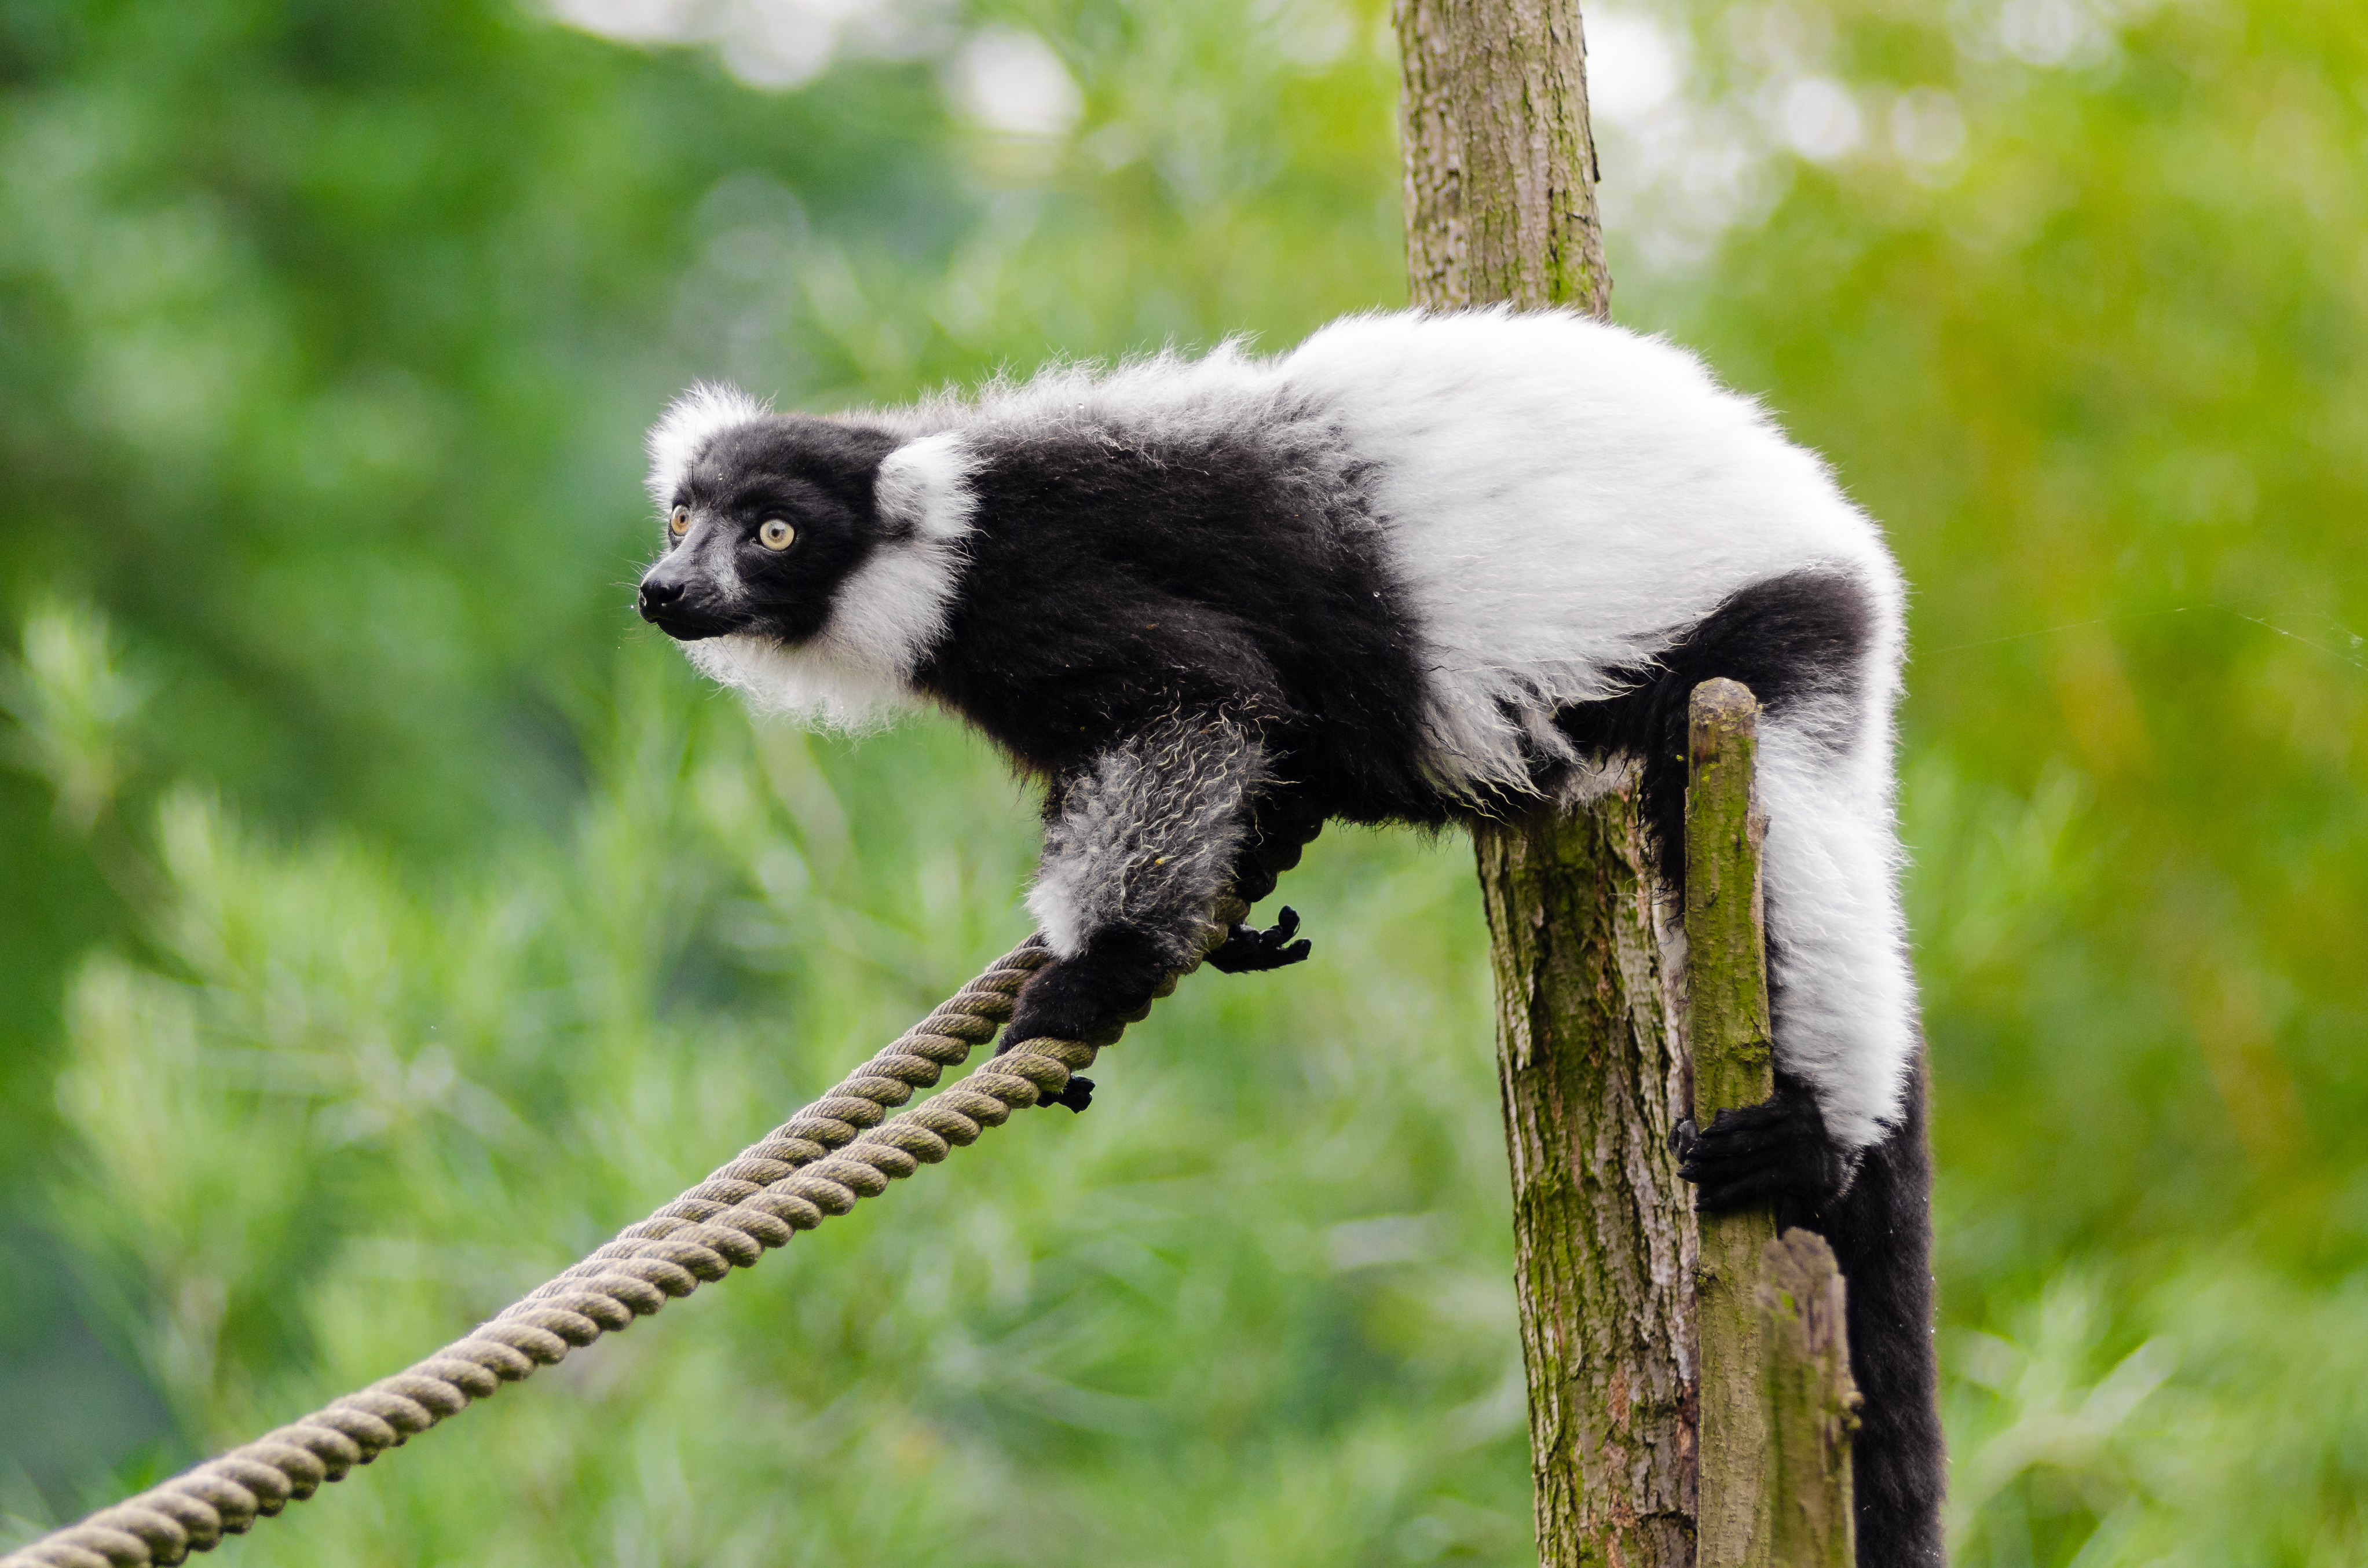
branch, animal, wildlife, zoo, mammal, fauna, primate, gibbon, madagascar, vertebrate, lemur, old world monkey, new world monkey